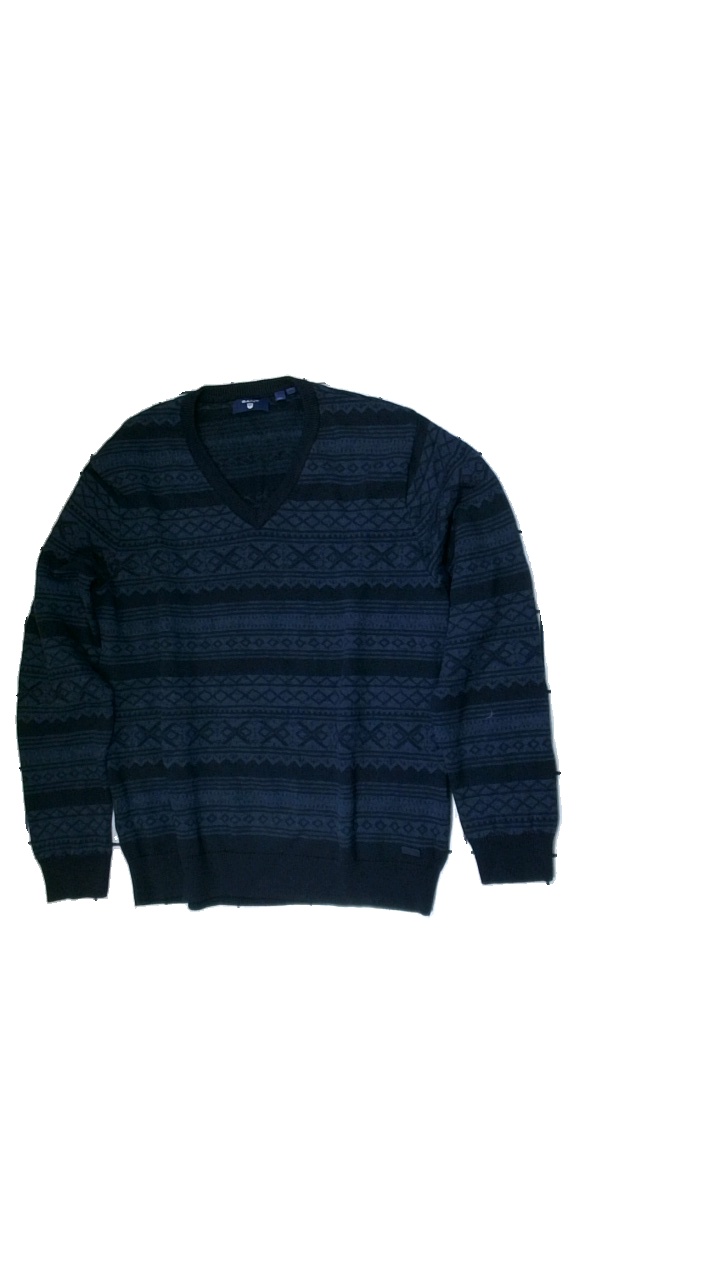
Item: Sweater (Men)
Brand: Gant
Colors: Blue, Black
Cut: V-collar
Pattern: Geometric print
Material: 77% wool 23%cotton
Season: All
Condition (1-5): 3
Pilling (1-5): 4
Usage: Reuse
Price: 50-100